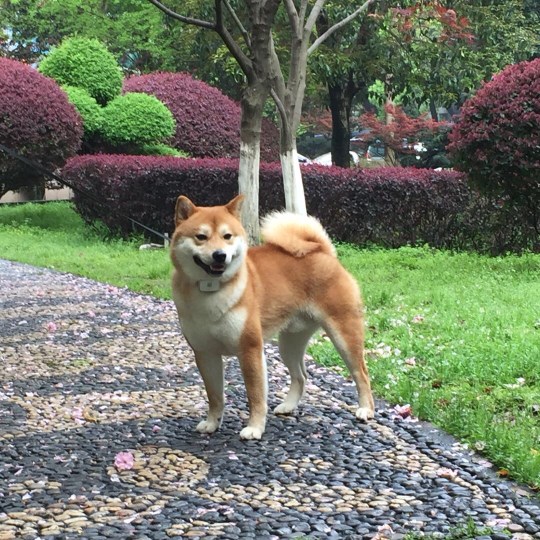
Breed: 1043-n000001-Shiba_Dog